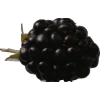
Label: blackberry